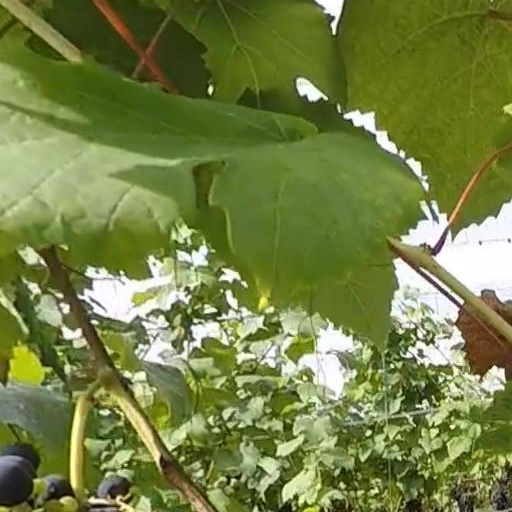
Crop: grape